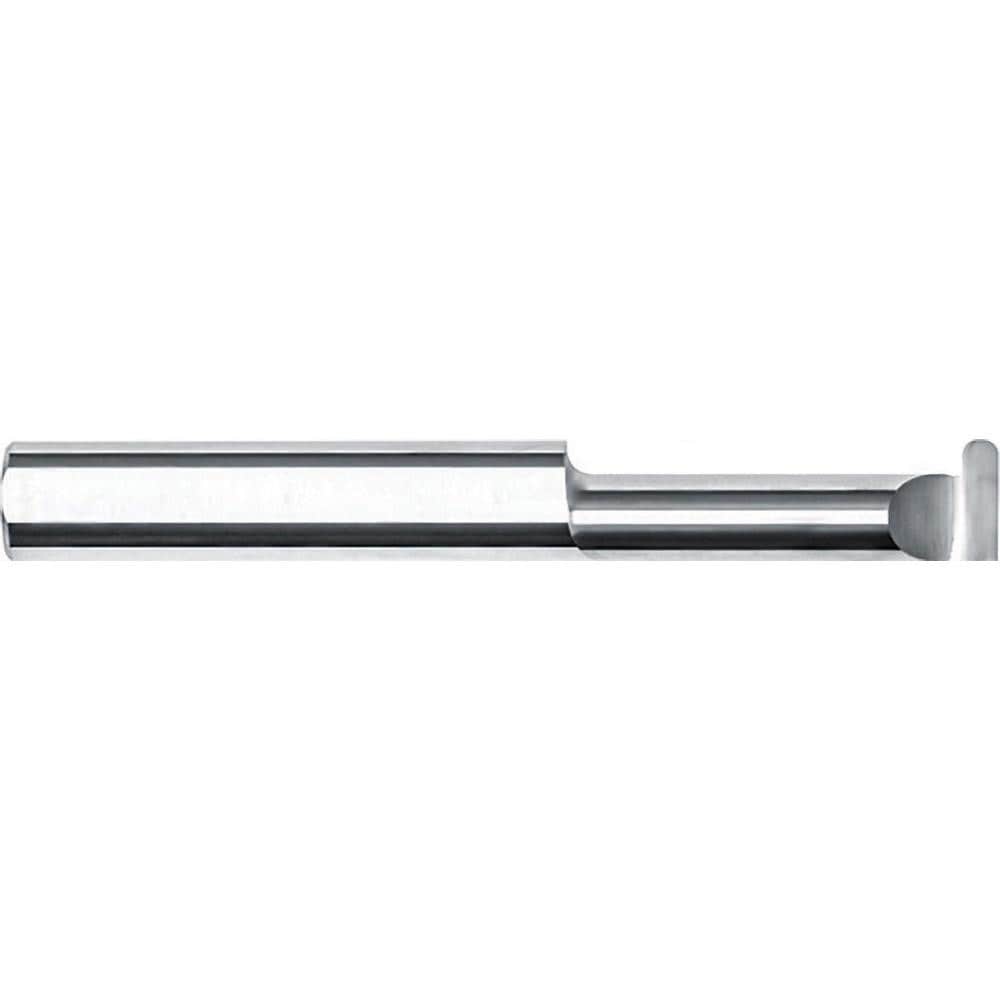
Grooving Tool: Interior, Left Hand
Item #: 32141277 Brand: Internal Tool Model #: 24-1640-C Product Specifications Grooving Tool Type Retaining Ring Cutting Direction Left Hand Minimum Hole Diameter (Decimal Inch) 0.5000 Groove Width (Decimal Inch) 0.0950 Shank Diameter (Inch) 1/2 Overall Length (Decimal Inch) 2.0000 Full Radius Yes Maximum Hole Depth (Decimal Inch) 0.5000 Projection (Decimal Inch) 0.5000 Material Solid Carbide Interior/Exterior Interior Undercut No Material Grade Micrograin Maximum Hole Depth (Inch) 1/2 Shank Length (Decimal Inch) 2.5000 Overall Length (Inch) 3 Tool Bit Adjusting Screw No Manufacturer's Part Number 24-1640-C UNSPSC Code 23241600
Brand: Internal Tool
Category: Hardware > Tools > Masonry Tools > Masonry Edgers & Groovers > Groovers